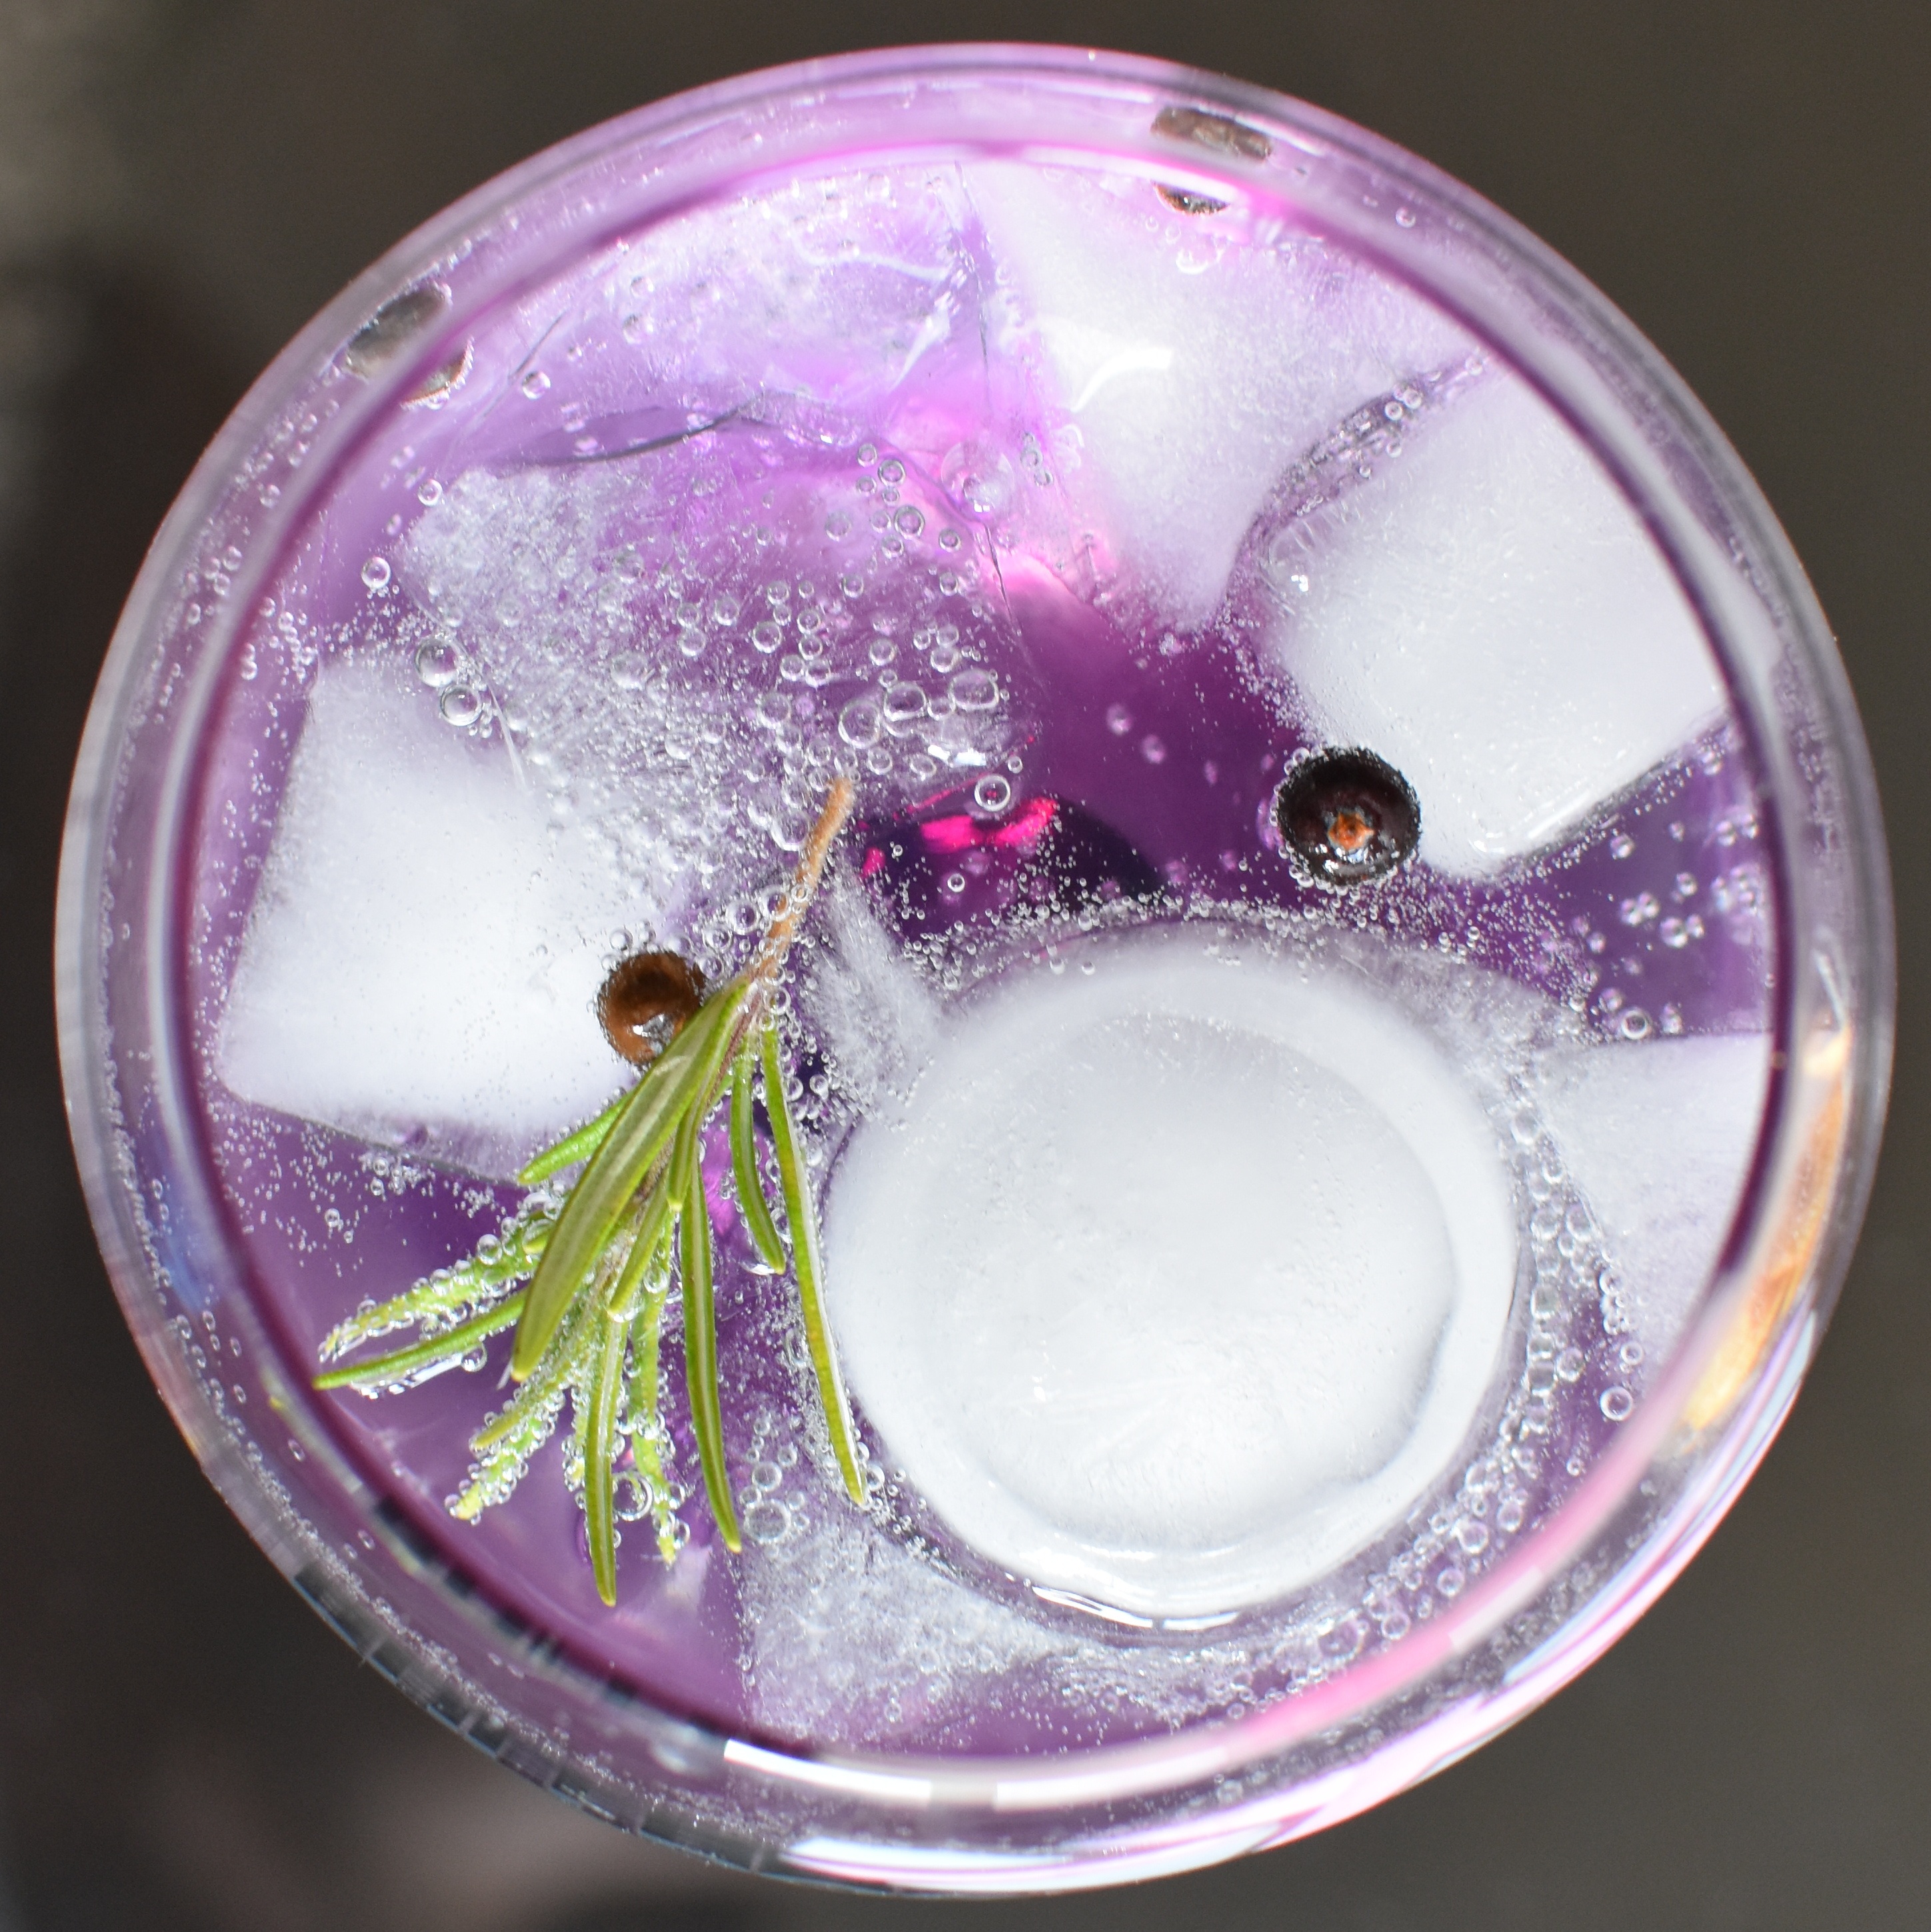
purple, glass, drink, pink, lighting, alcohol, circle, liquor, wine glass, relaxation, juniper, eye, violet, sphere, organ, shape, rosemary, ice cubes, liquid bubble, gin tonic